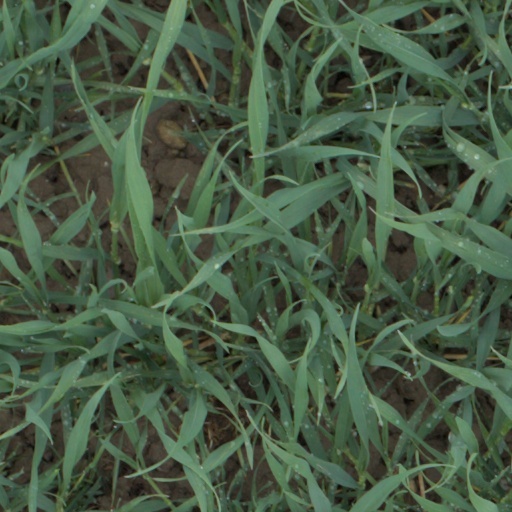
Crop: wheat